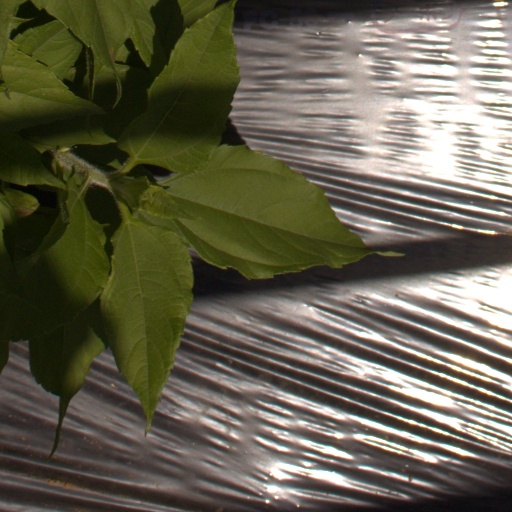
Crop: Jerusalem artichoke